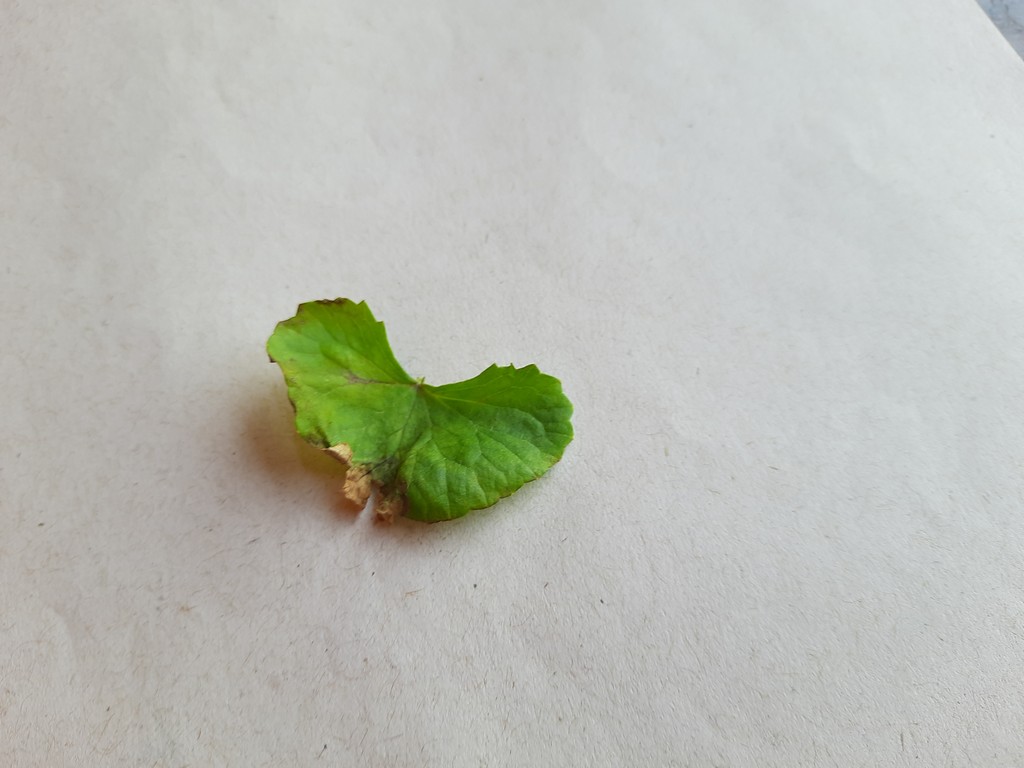
Label: Unhealthy